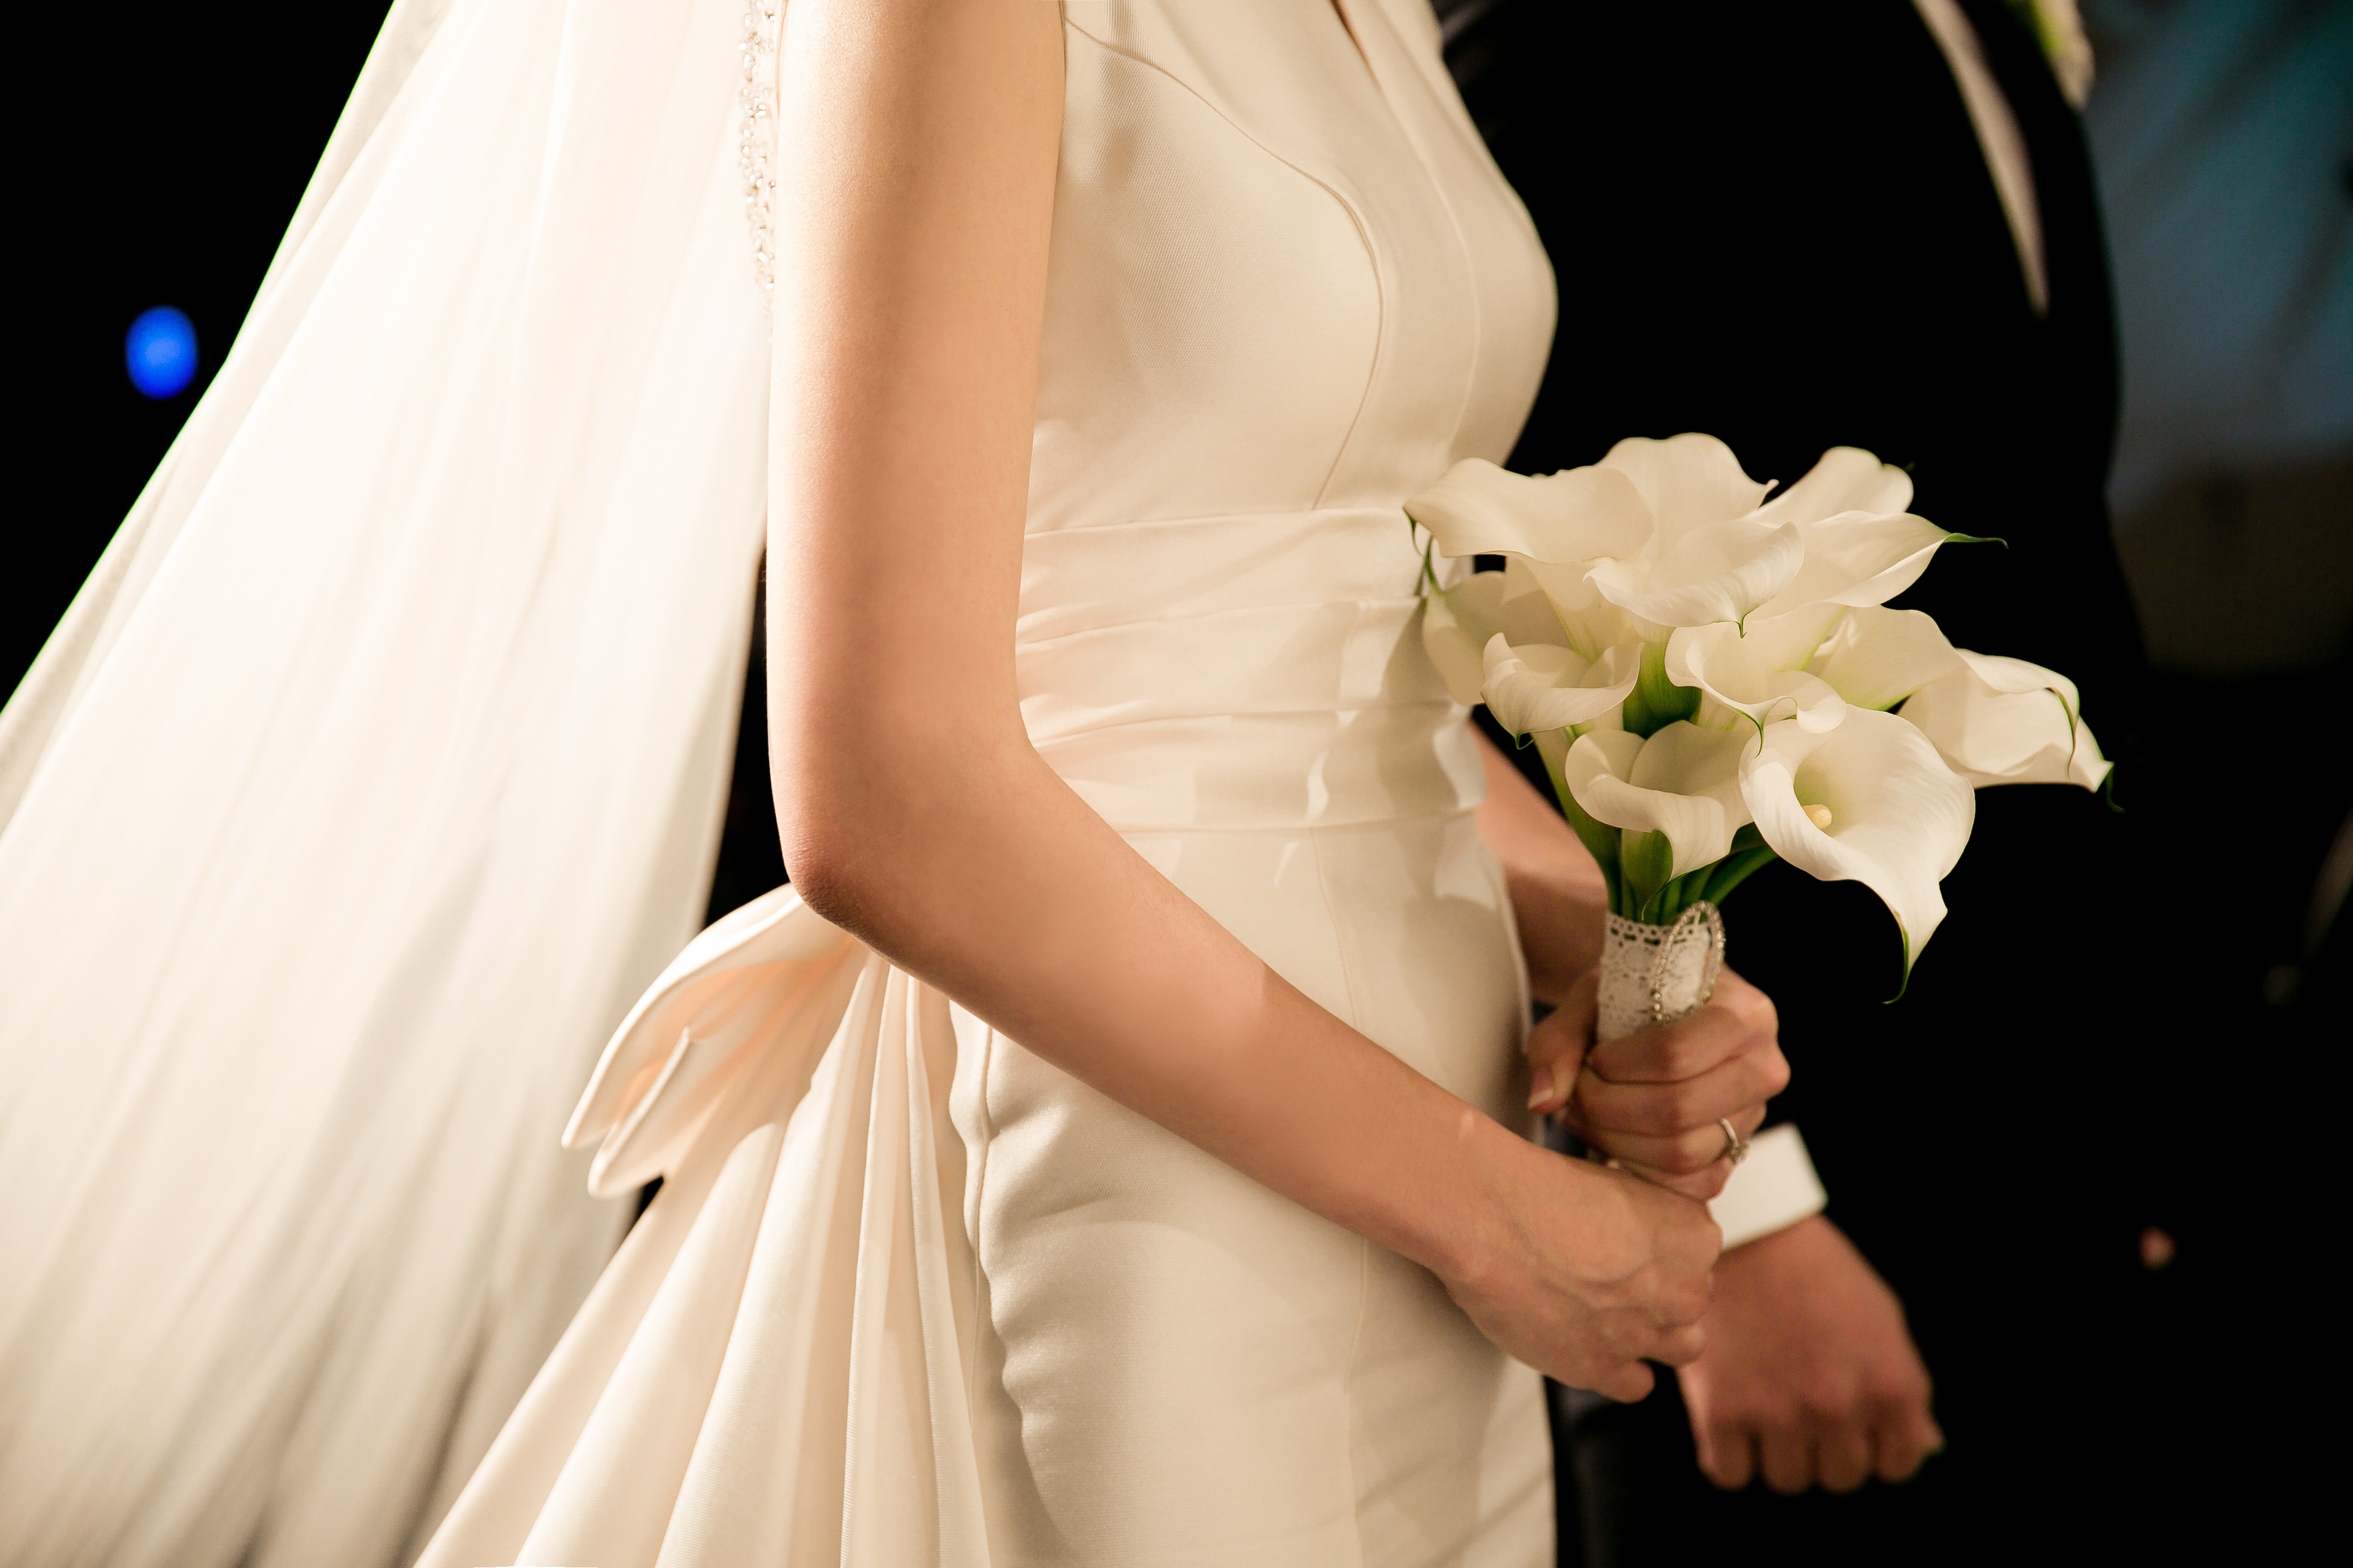
person, woman, photography, flower, bouquet, wedding, wedding dress, bride, groom, ceremony, dress, photograph, the bride, gown, veil, flower bouquet, bridal clothing